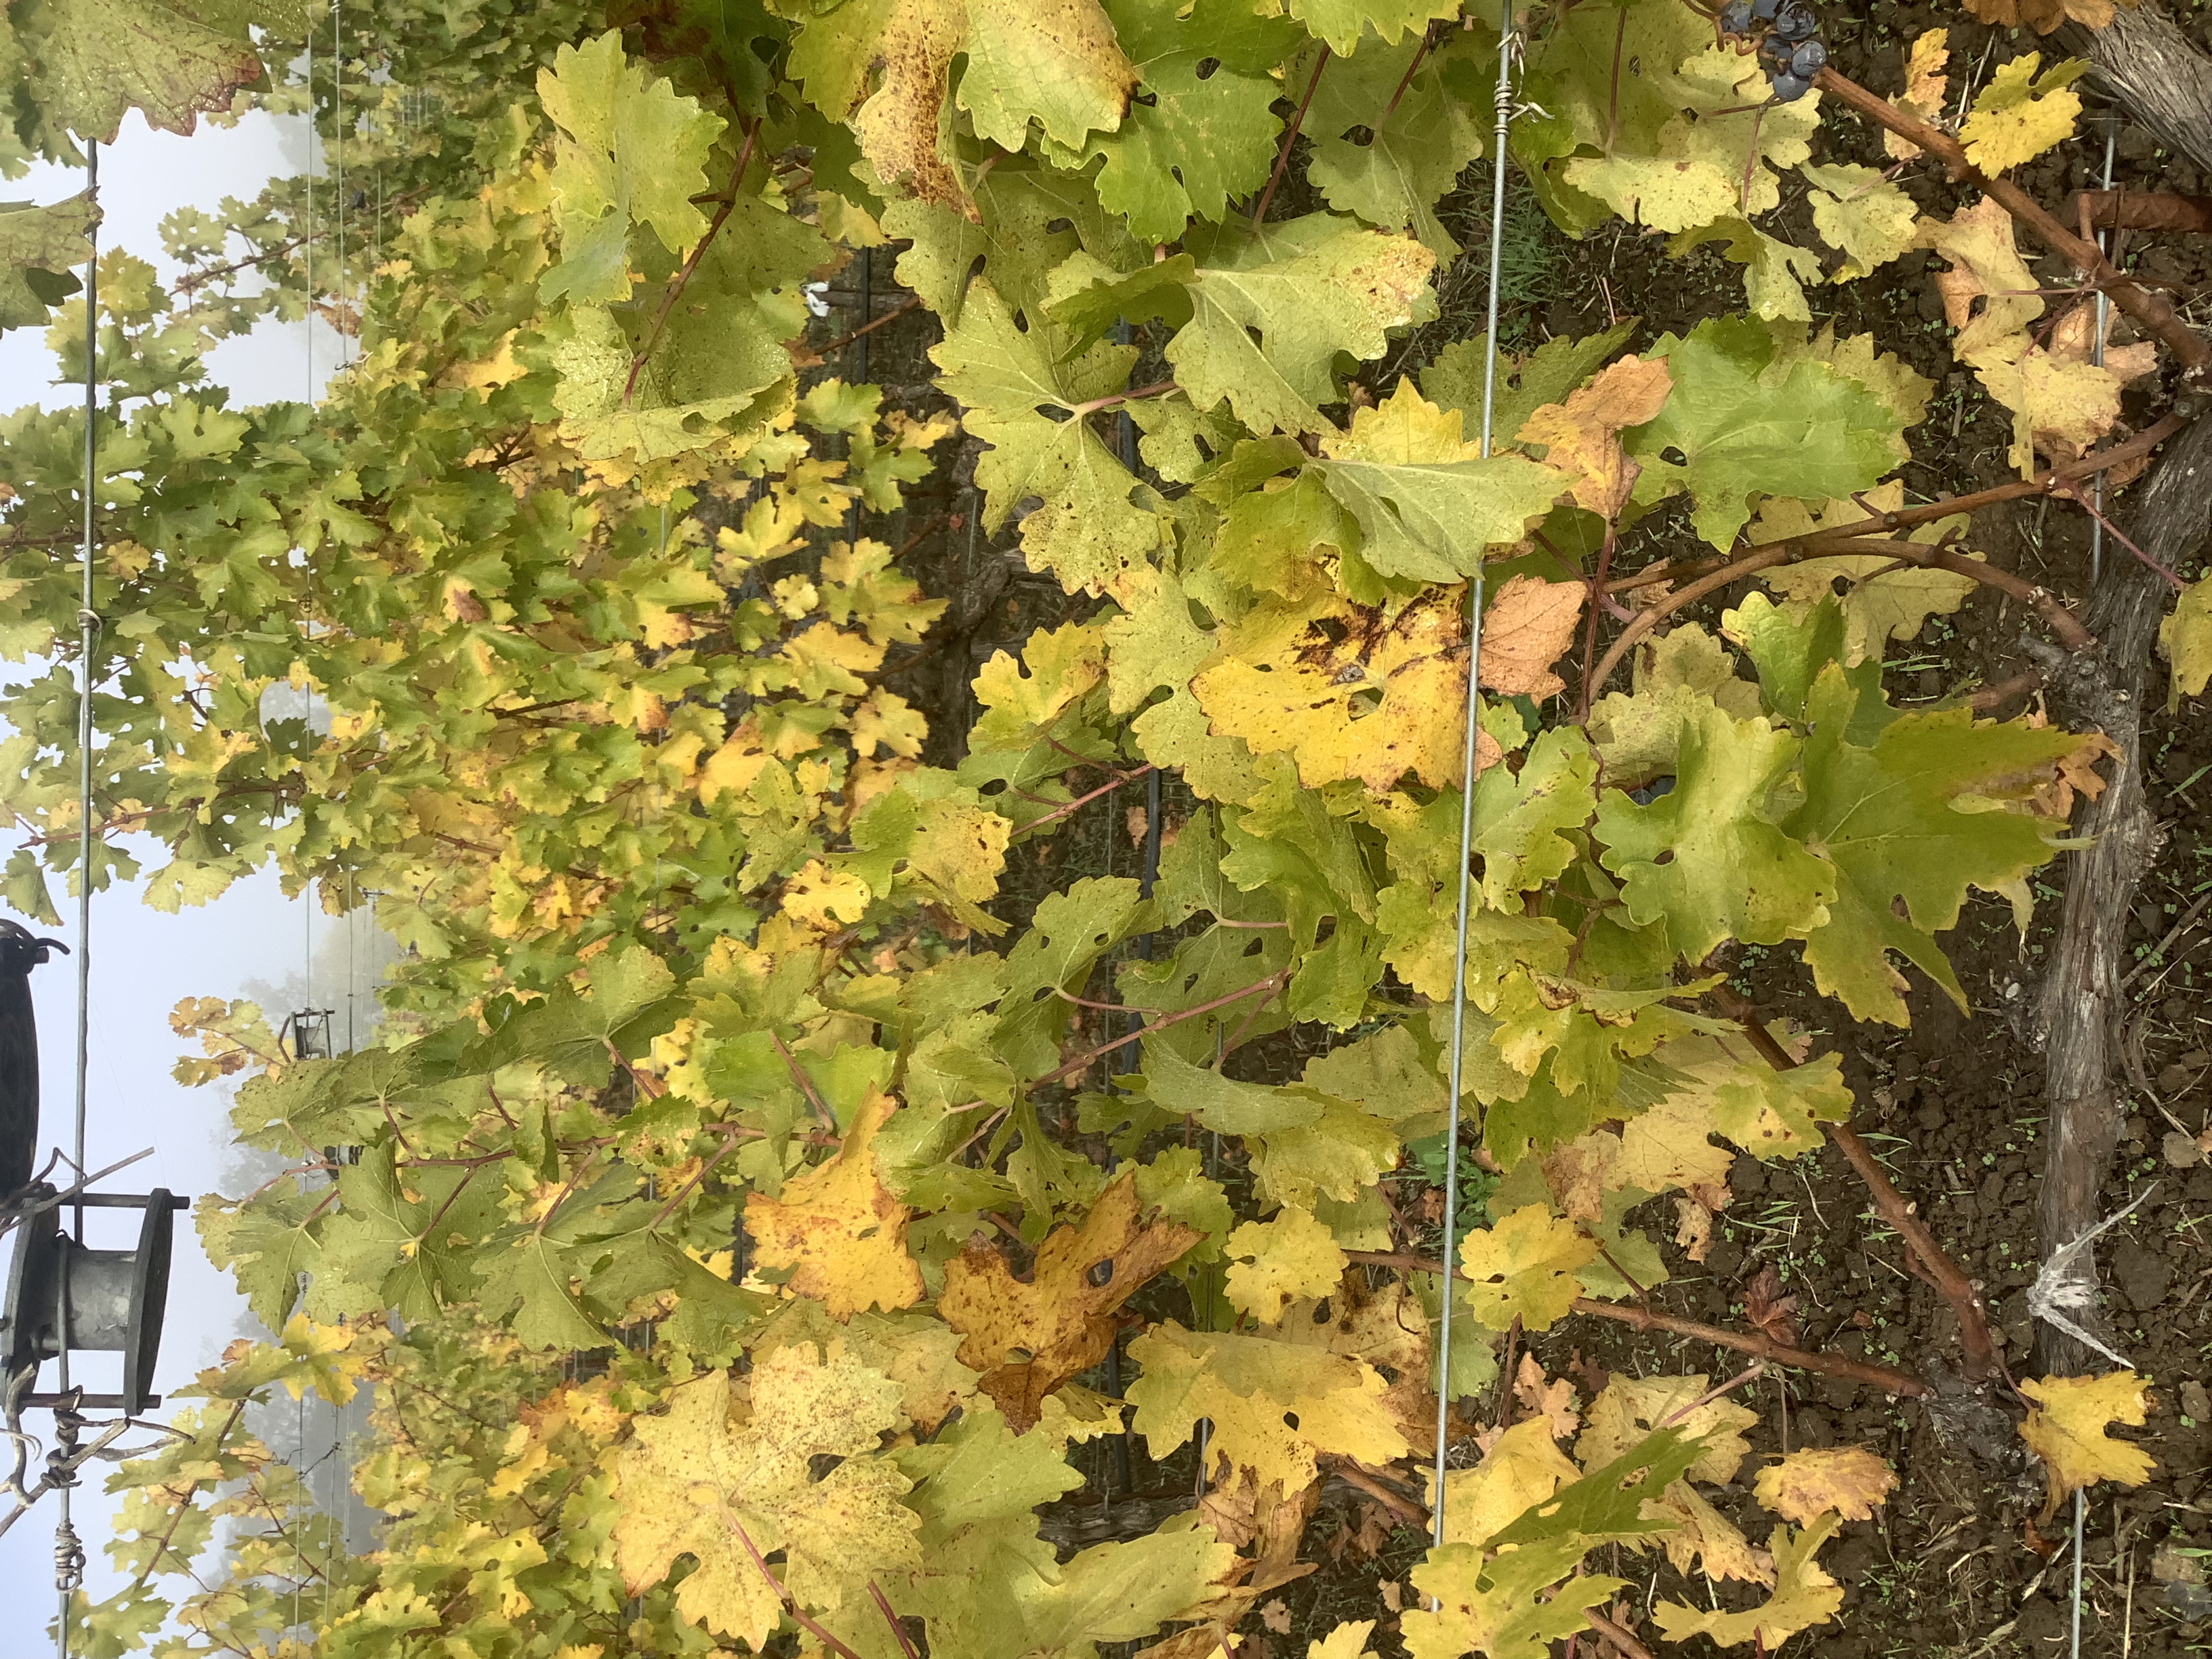
Label: No Virus